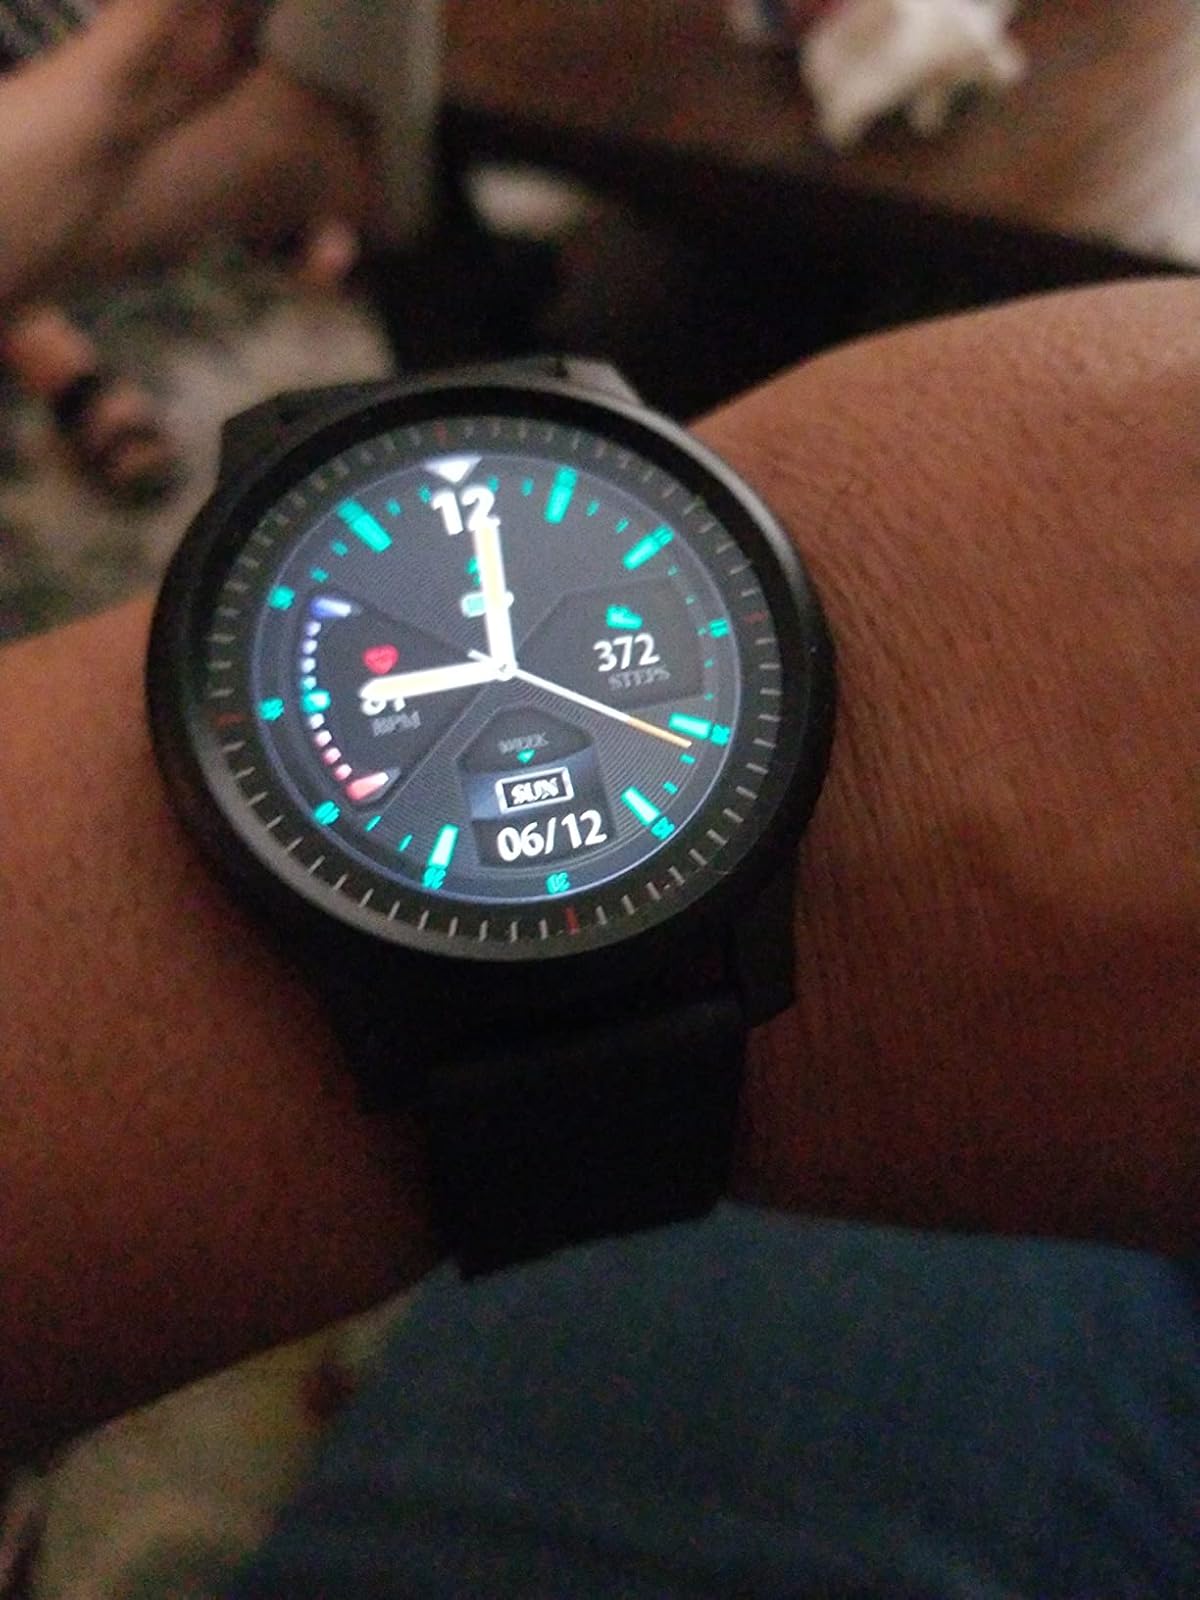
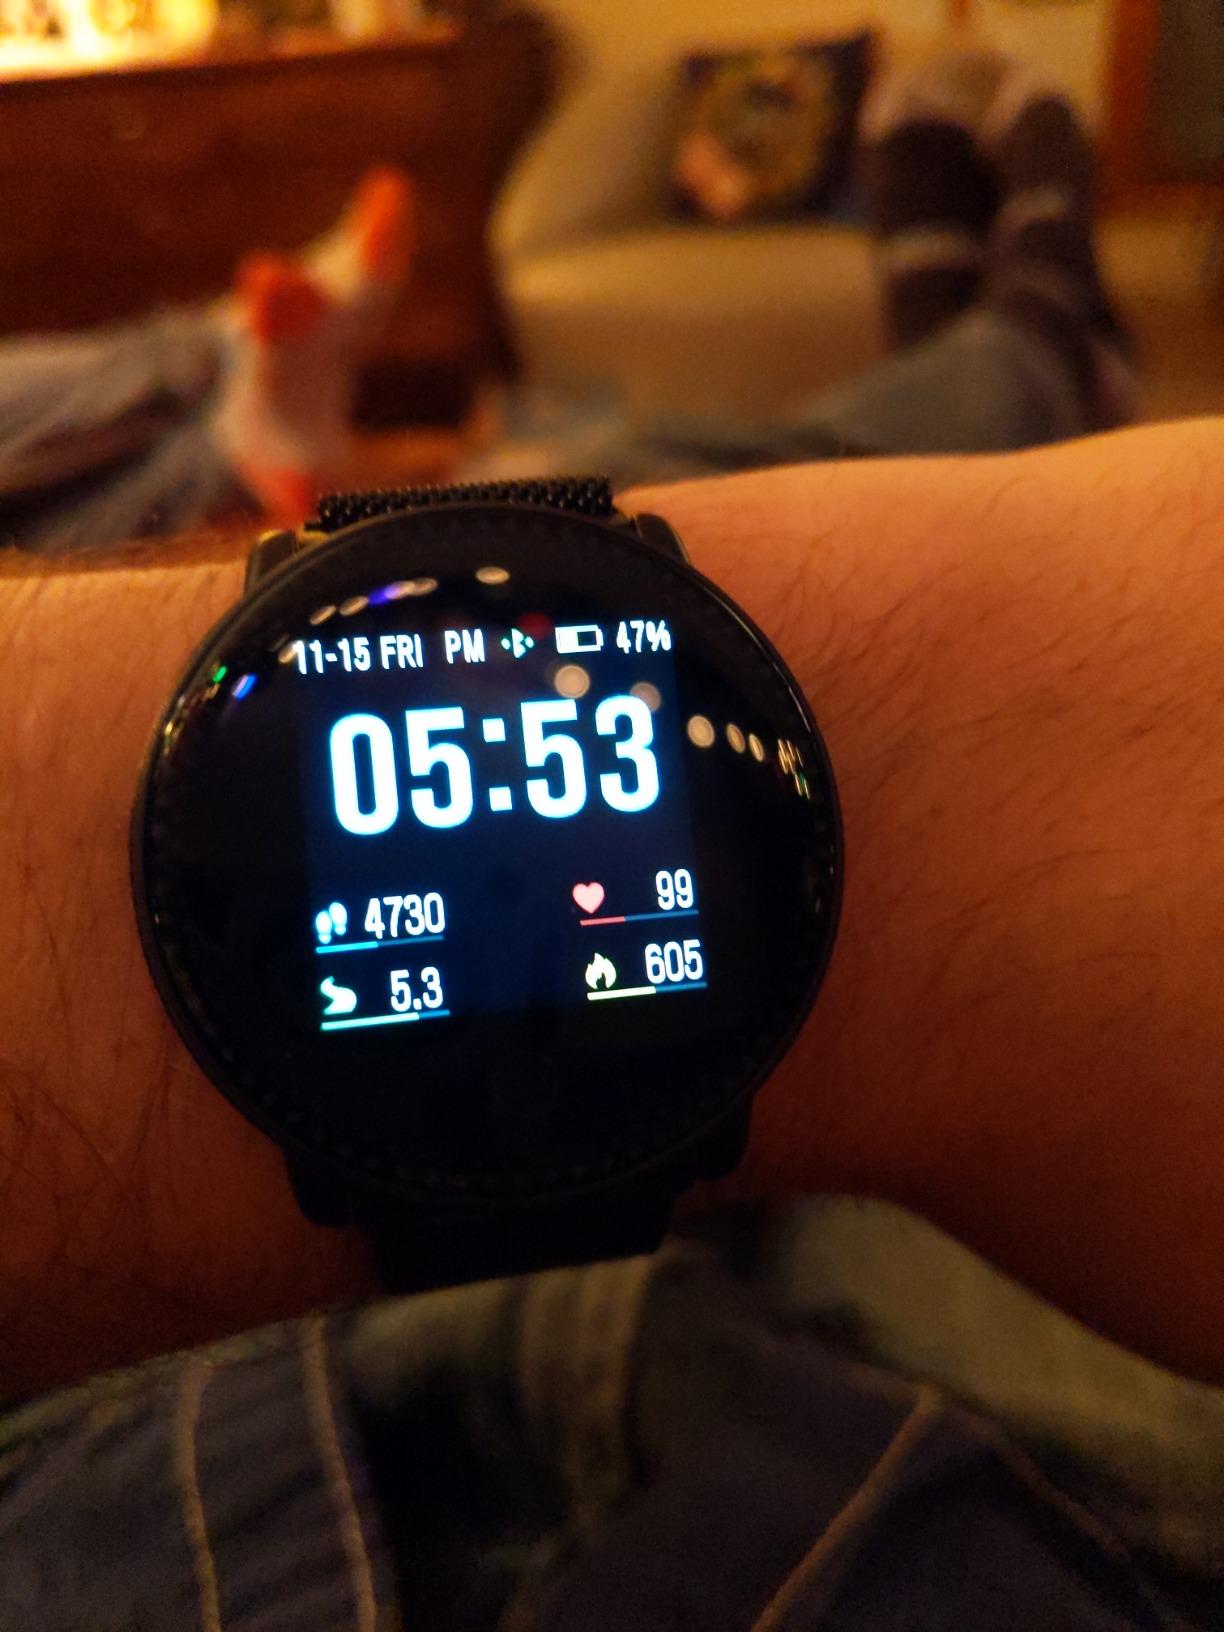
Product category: smartwatch
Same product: no